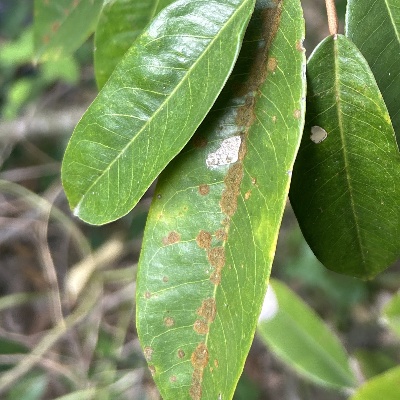
Label: Leaf_Algal